Albert Cook (footballer)

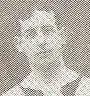
Cook in a Burslem Port Vale team photo.

Albert Cook (1880 – 27 September 1949) was an English footballer who played in the English Football League for Port Vale, Stockport County and Stoke. He also played cricket for Staffordshire.